House of Riste and Blaže Melovski

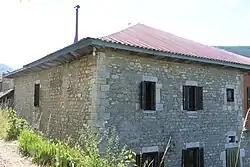

The House of Riste and Blaže Melovski is a historical house in Galičnik that is listed as Cultural heritage of North Macedonia. It is in ownership of the two branches of the family of Melovski.